Elections in Poland

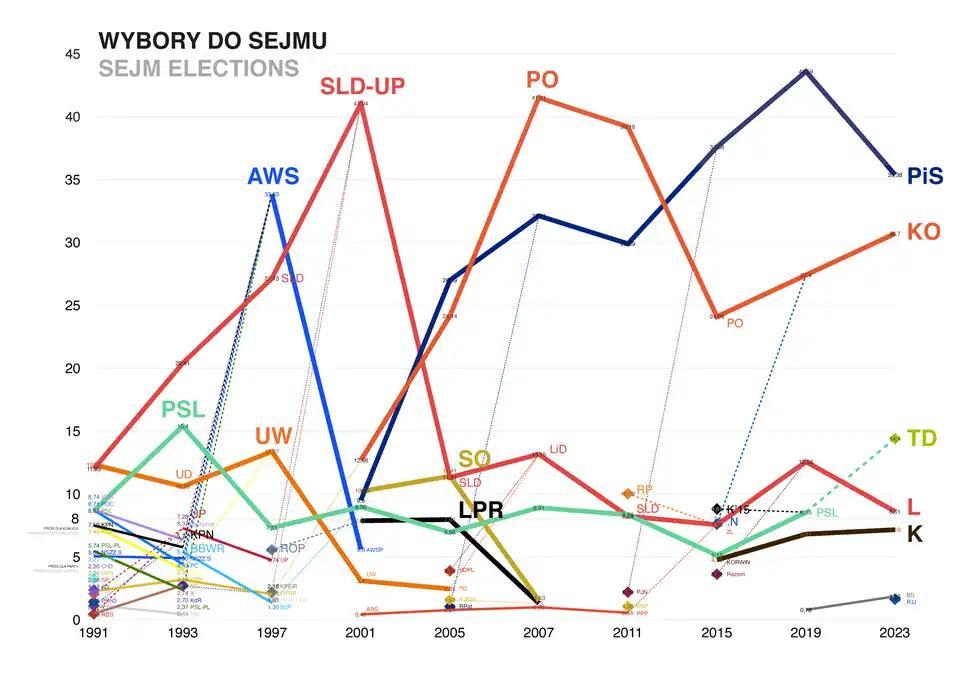

1989 Parliamentary Election: the Polish Round Table Agreement produced a partly open parliamentary election. The June election produced a Sejm (lower house), in which one-third of the seats went to communists and one-third went to the two parties which had hitherto been their coalition partners. The remaining one-third of the seats in the Sejm and all those in the Senate were freely contested; the majority of these were by candidates supported by Solidarity. Jaruzelski was elected by the Sejm as President of Poland.